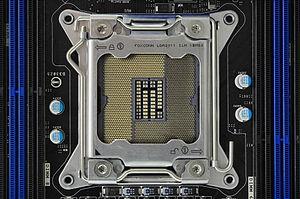
Le socket LGA 2011 est un socket destiné aux processeurs Intel mis en vente le 14 novembre 2011. Il remplace et succède le socket LGA 1366. Avec ses puissantes performances, il est utilisé pour les ordinateurs de bureau haut de gamme et dans certaines plates-formes de serveurs.